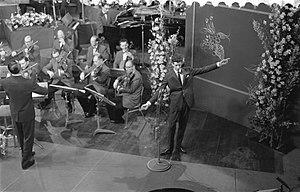
Les Pays-Bas ont participé au Concours Eurovision de la chanson 1960, alors appelé le « Grand prix Eurovision de la chanson européenne 1960 », à Londres, au Royaume-Uni. C'est la 5ᵉ participation néerlandaise au Concours Eurovision de la chanson.